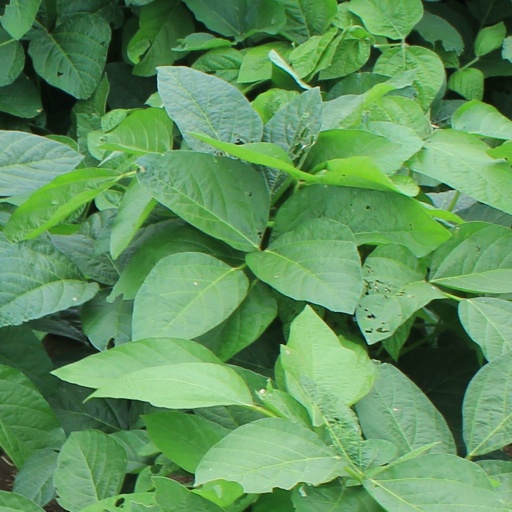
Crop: soybean